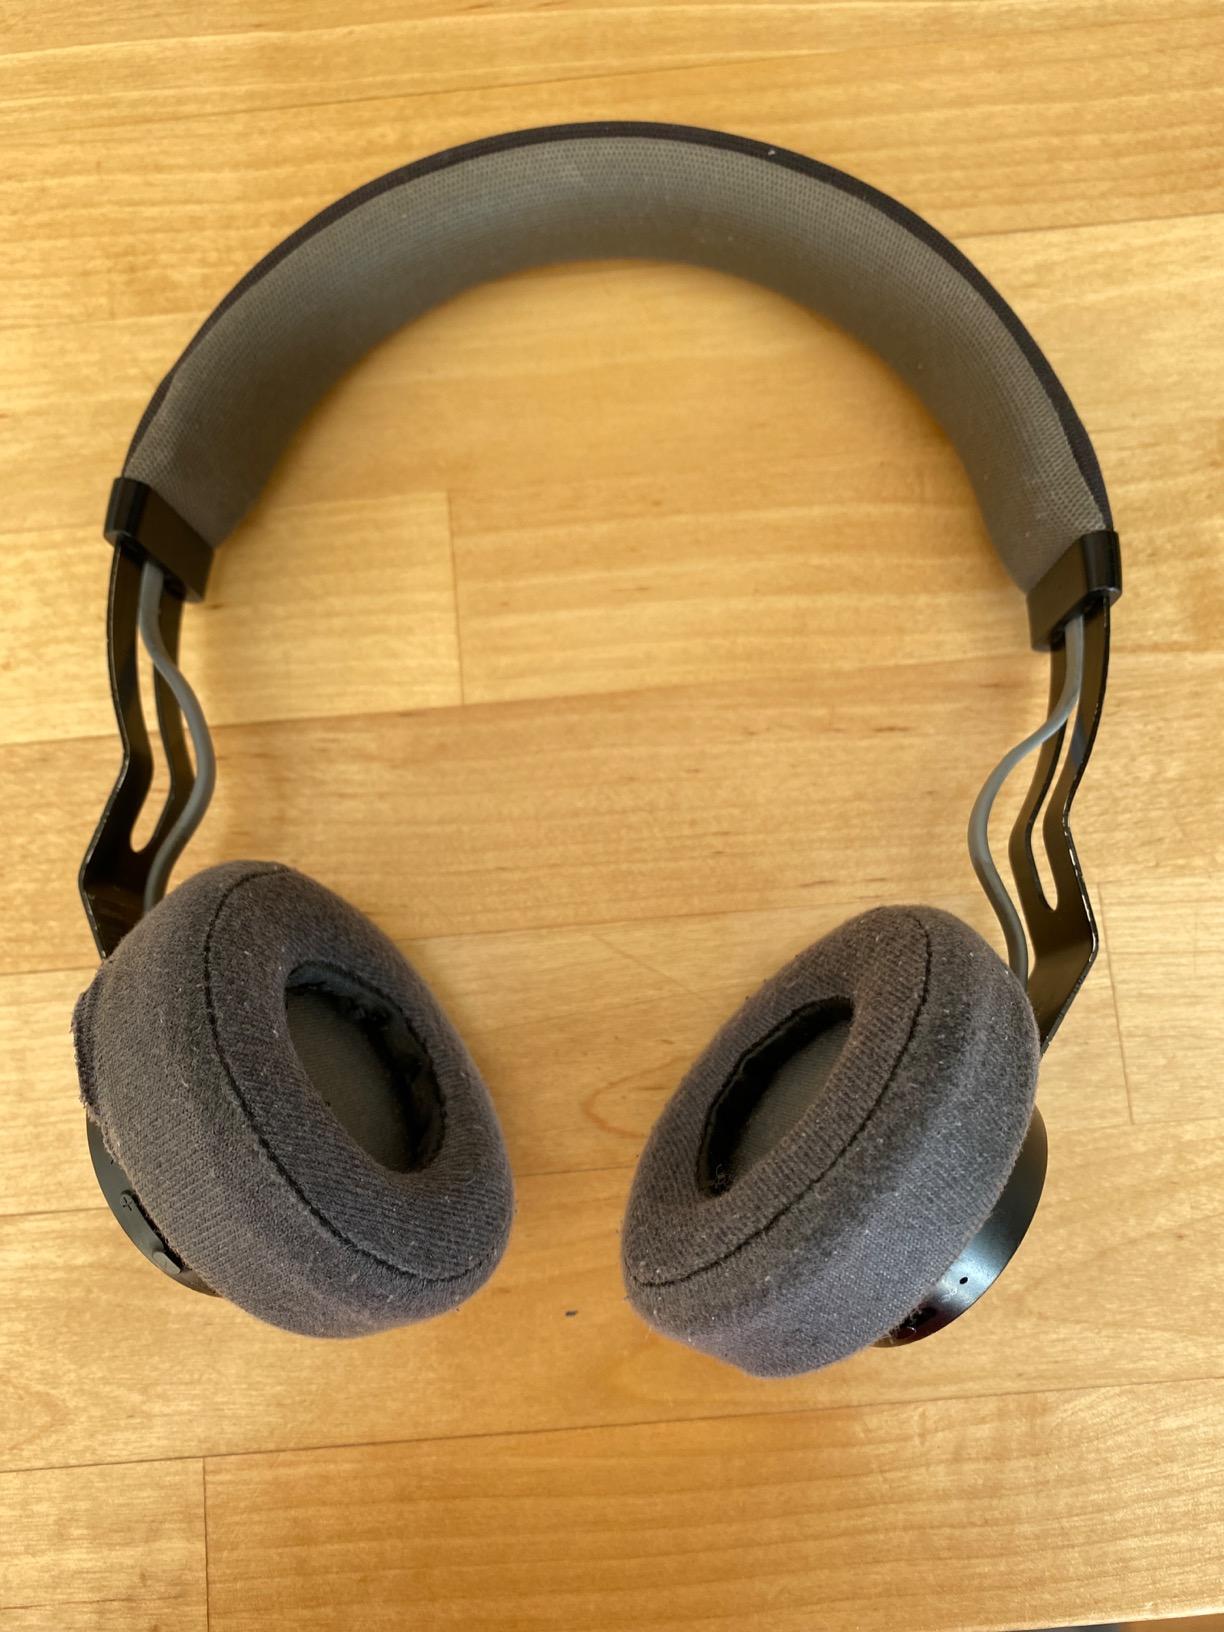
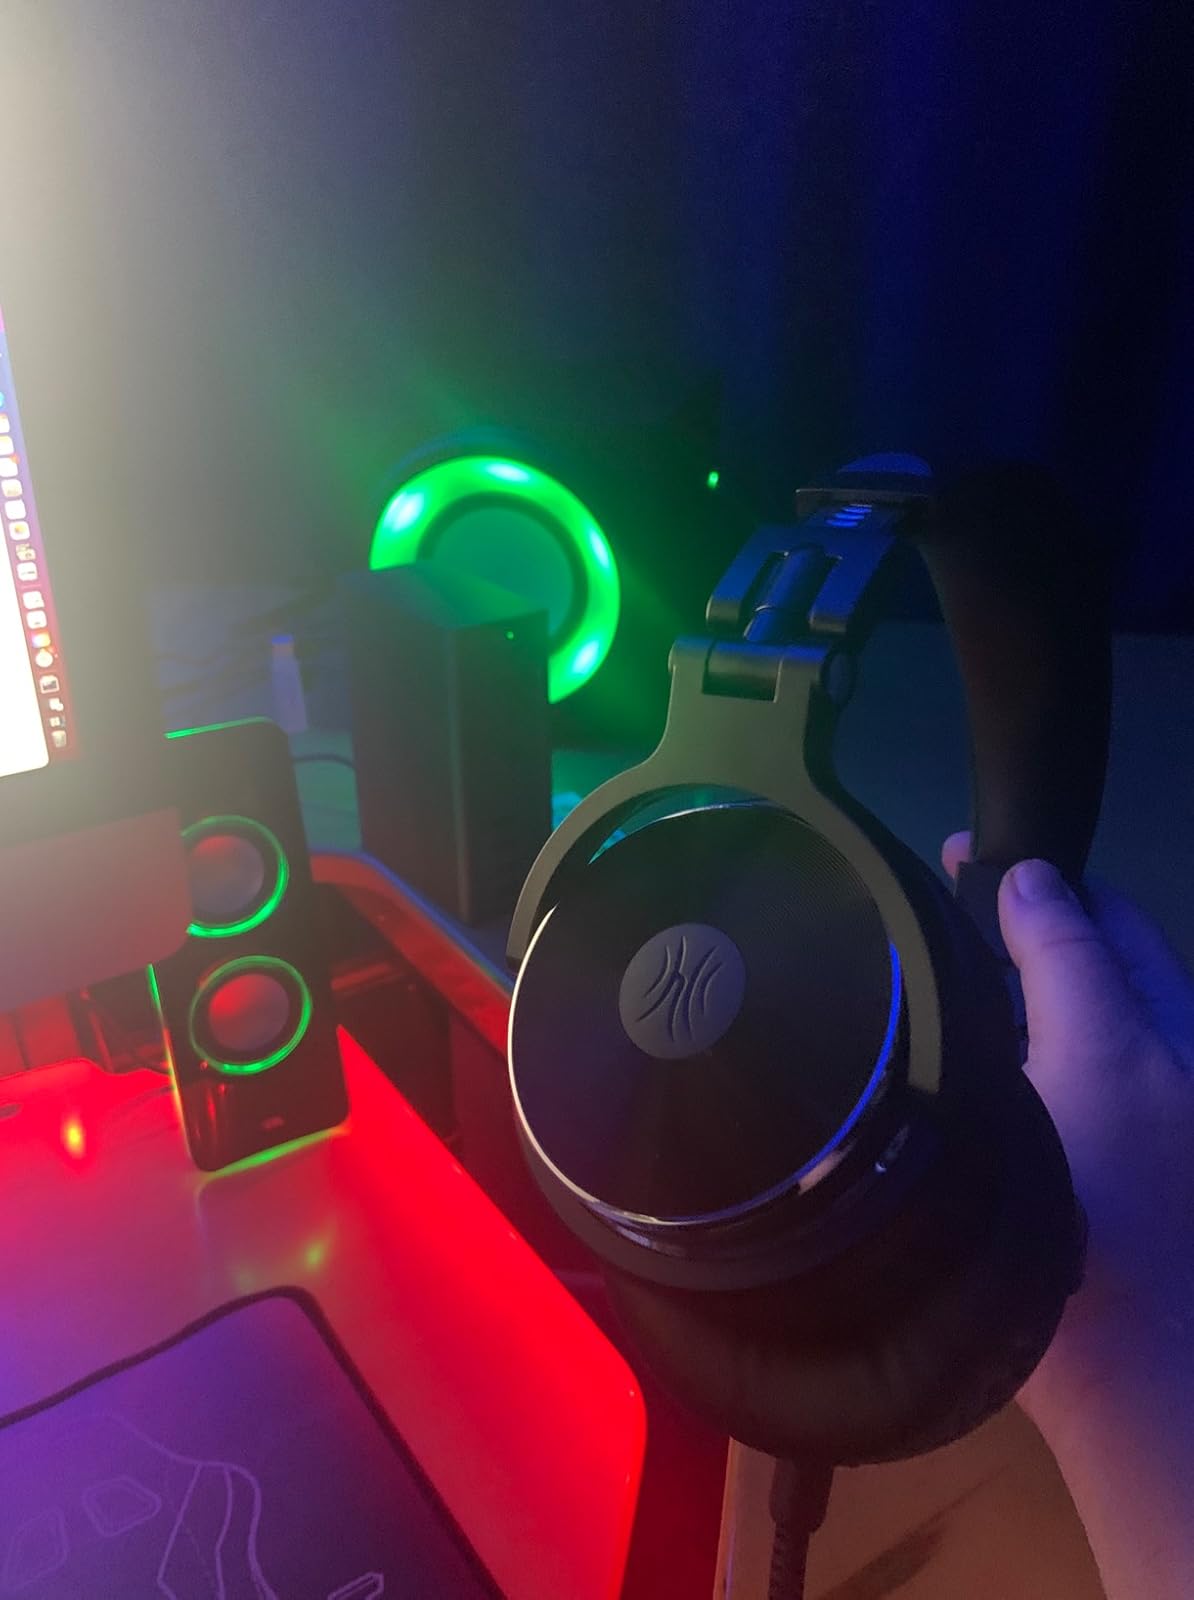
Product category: headphones
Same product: no